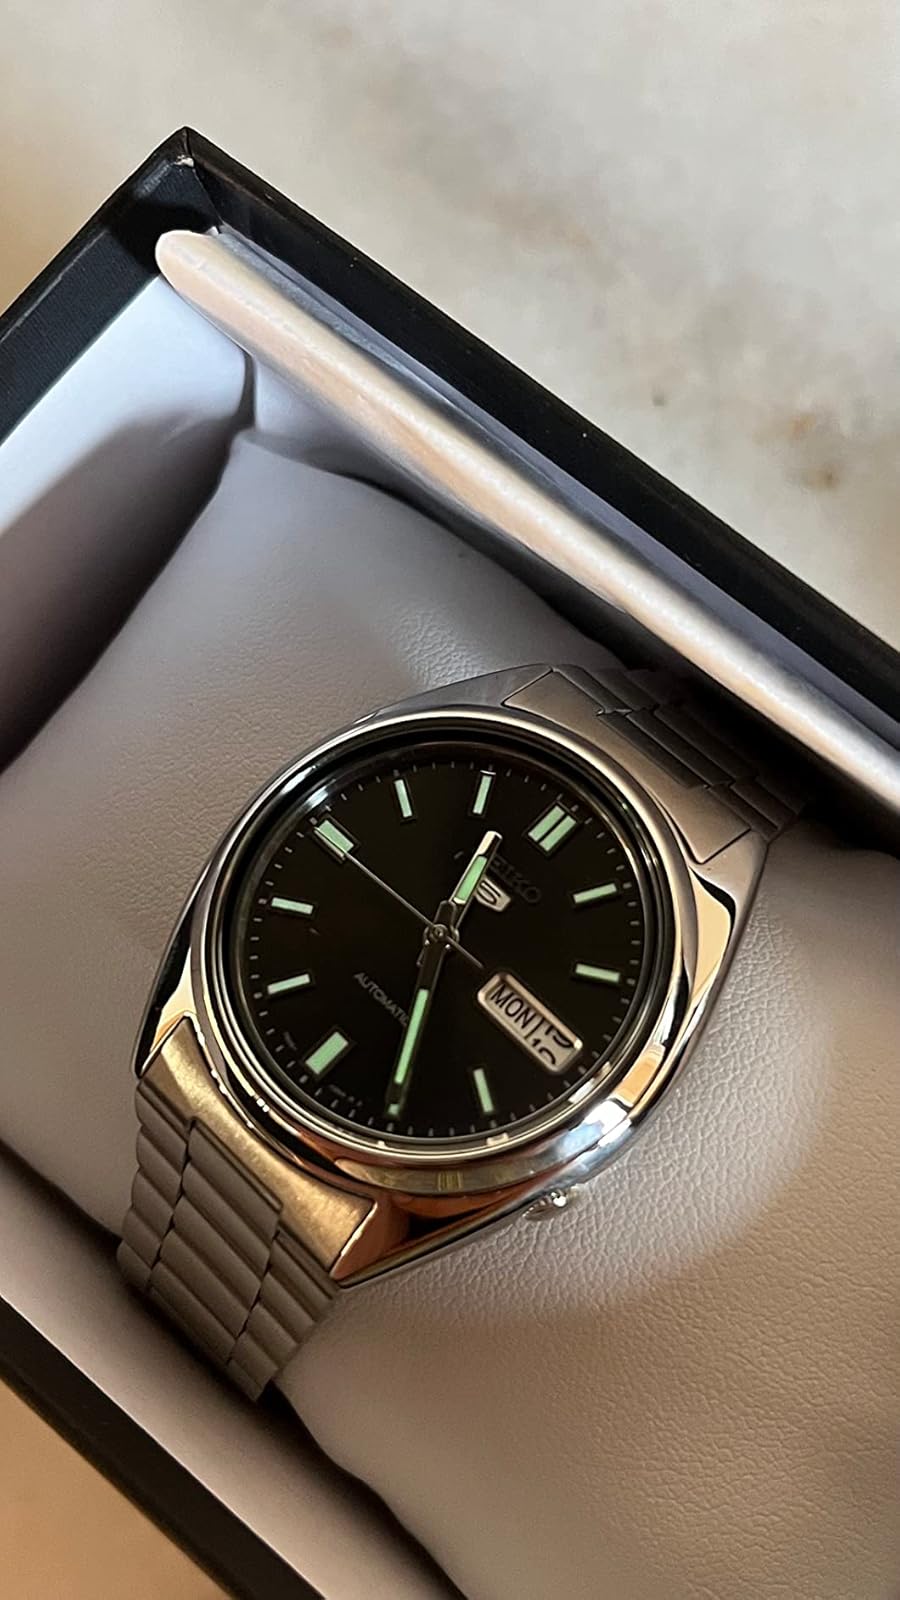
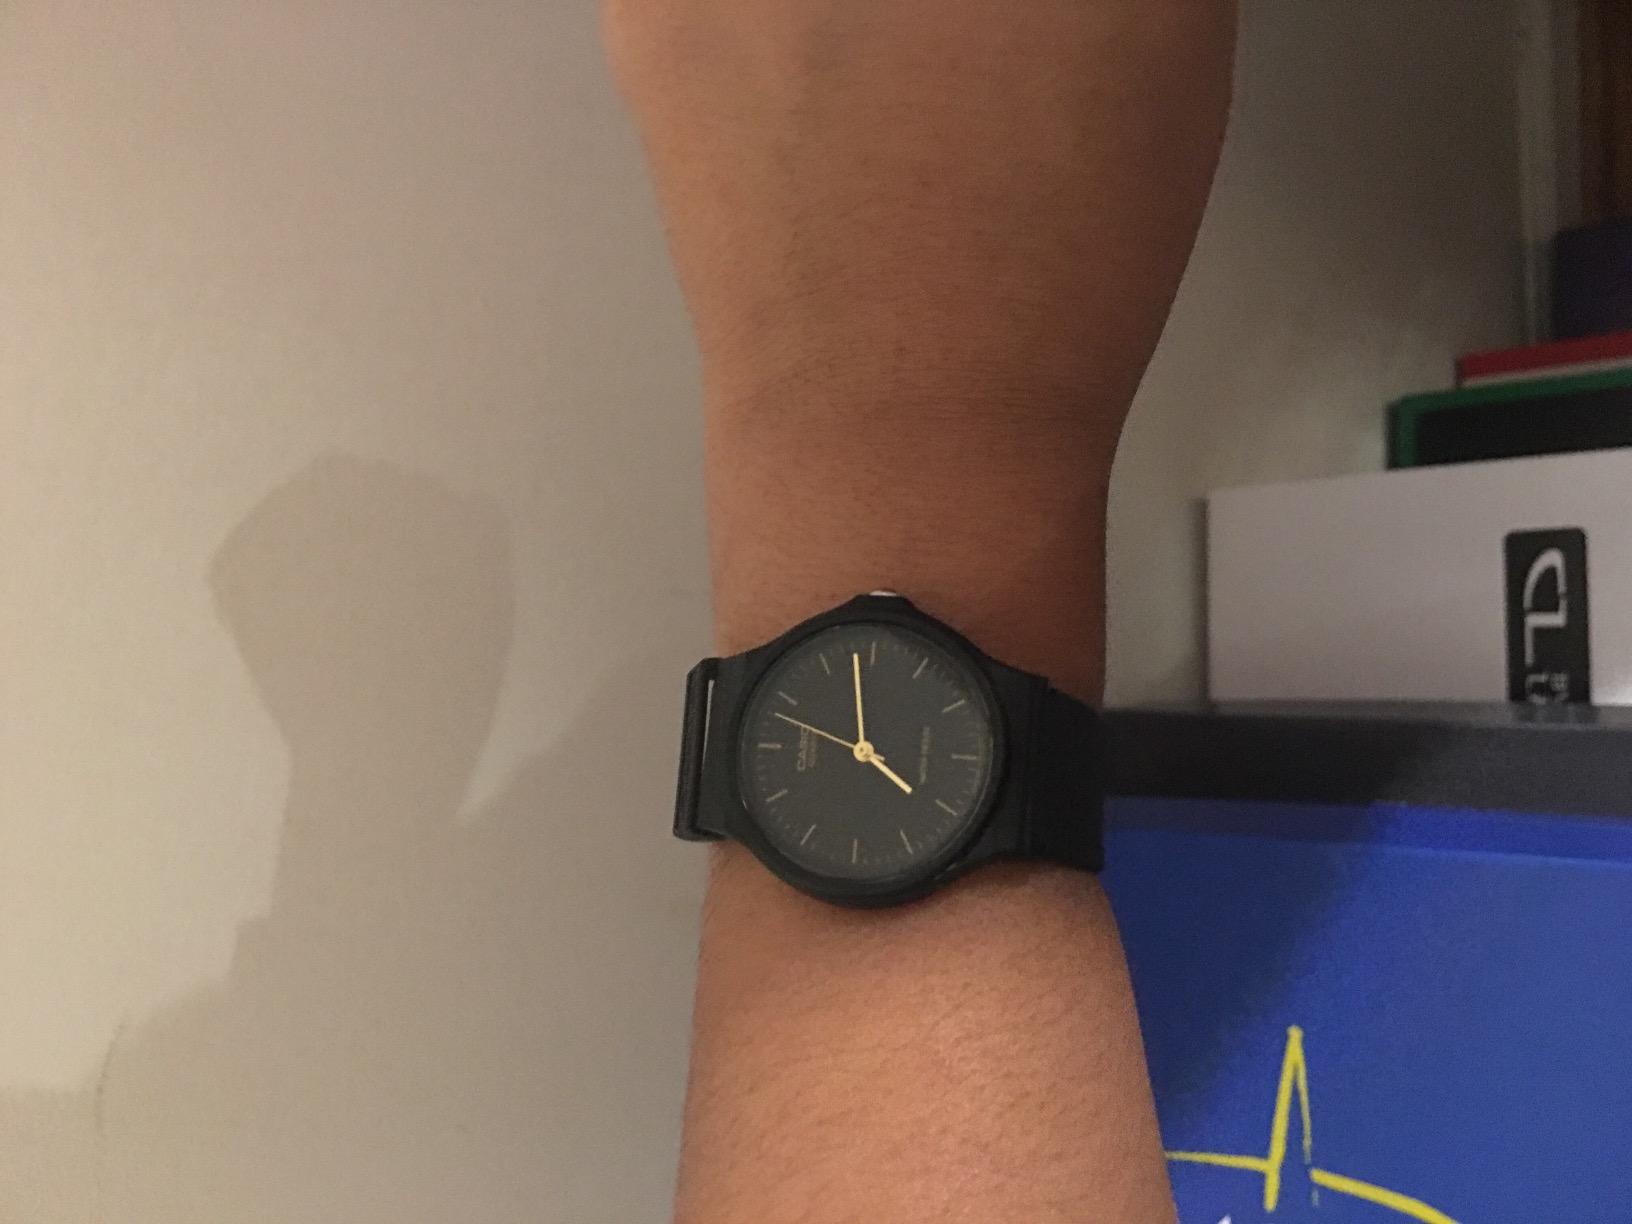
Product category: accessories_watch
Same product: no